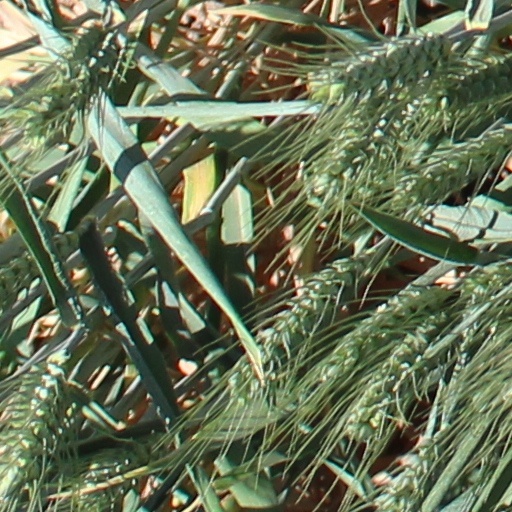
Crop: wheat